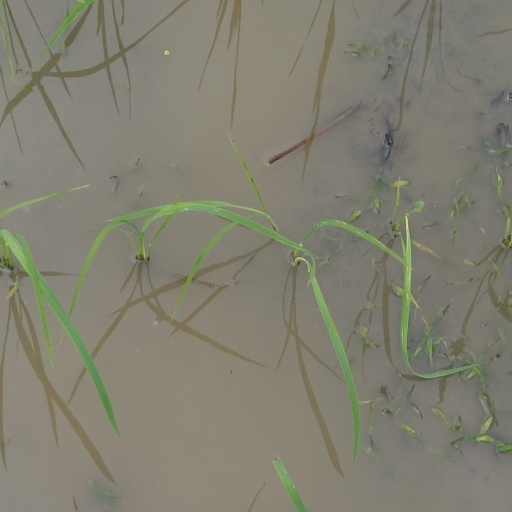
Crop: rice